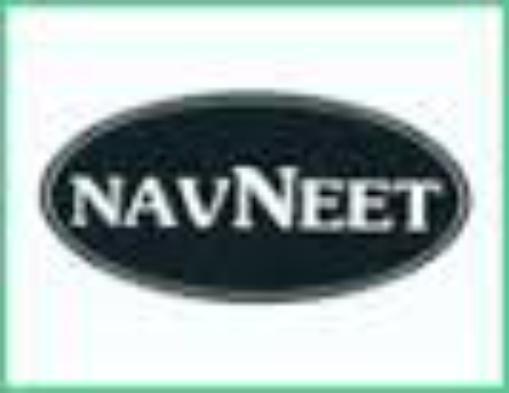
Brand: navneet
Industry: Necessities